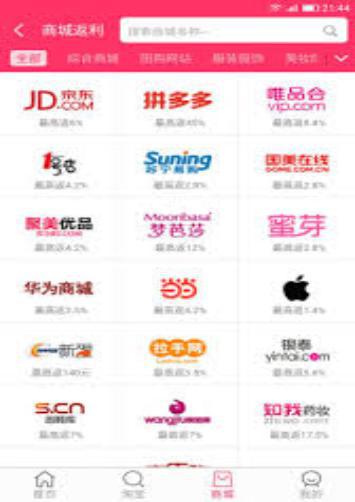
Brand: moonbasa
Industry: Clothes